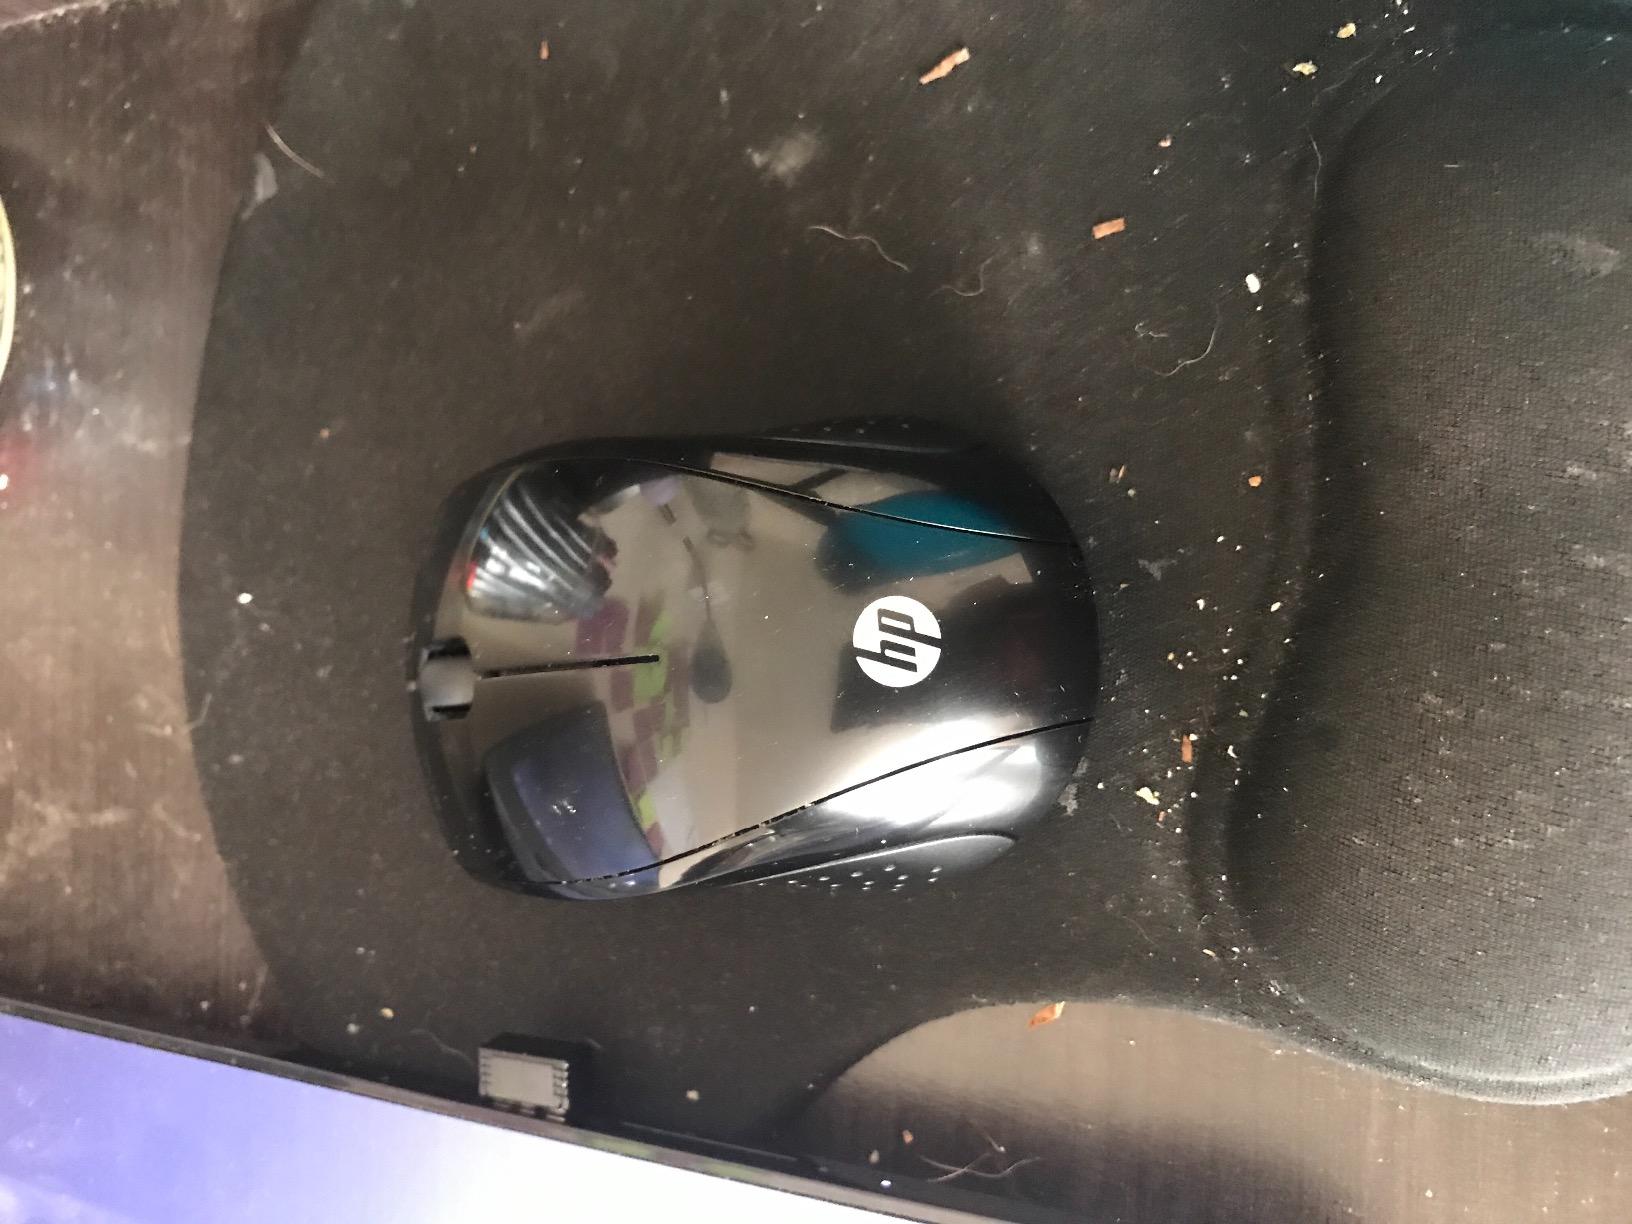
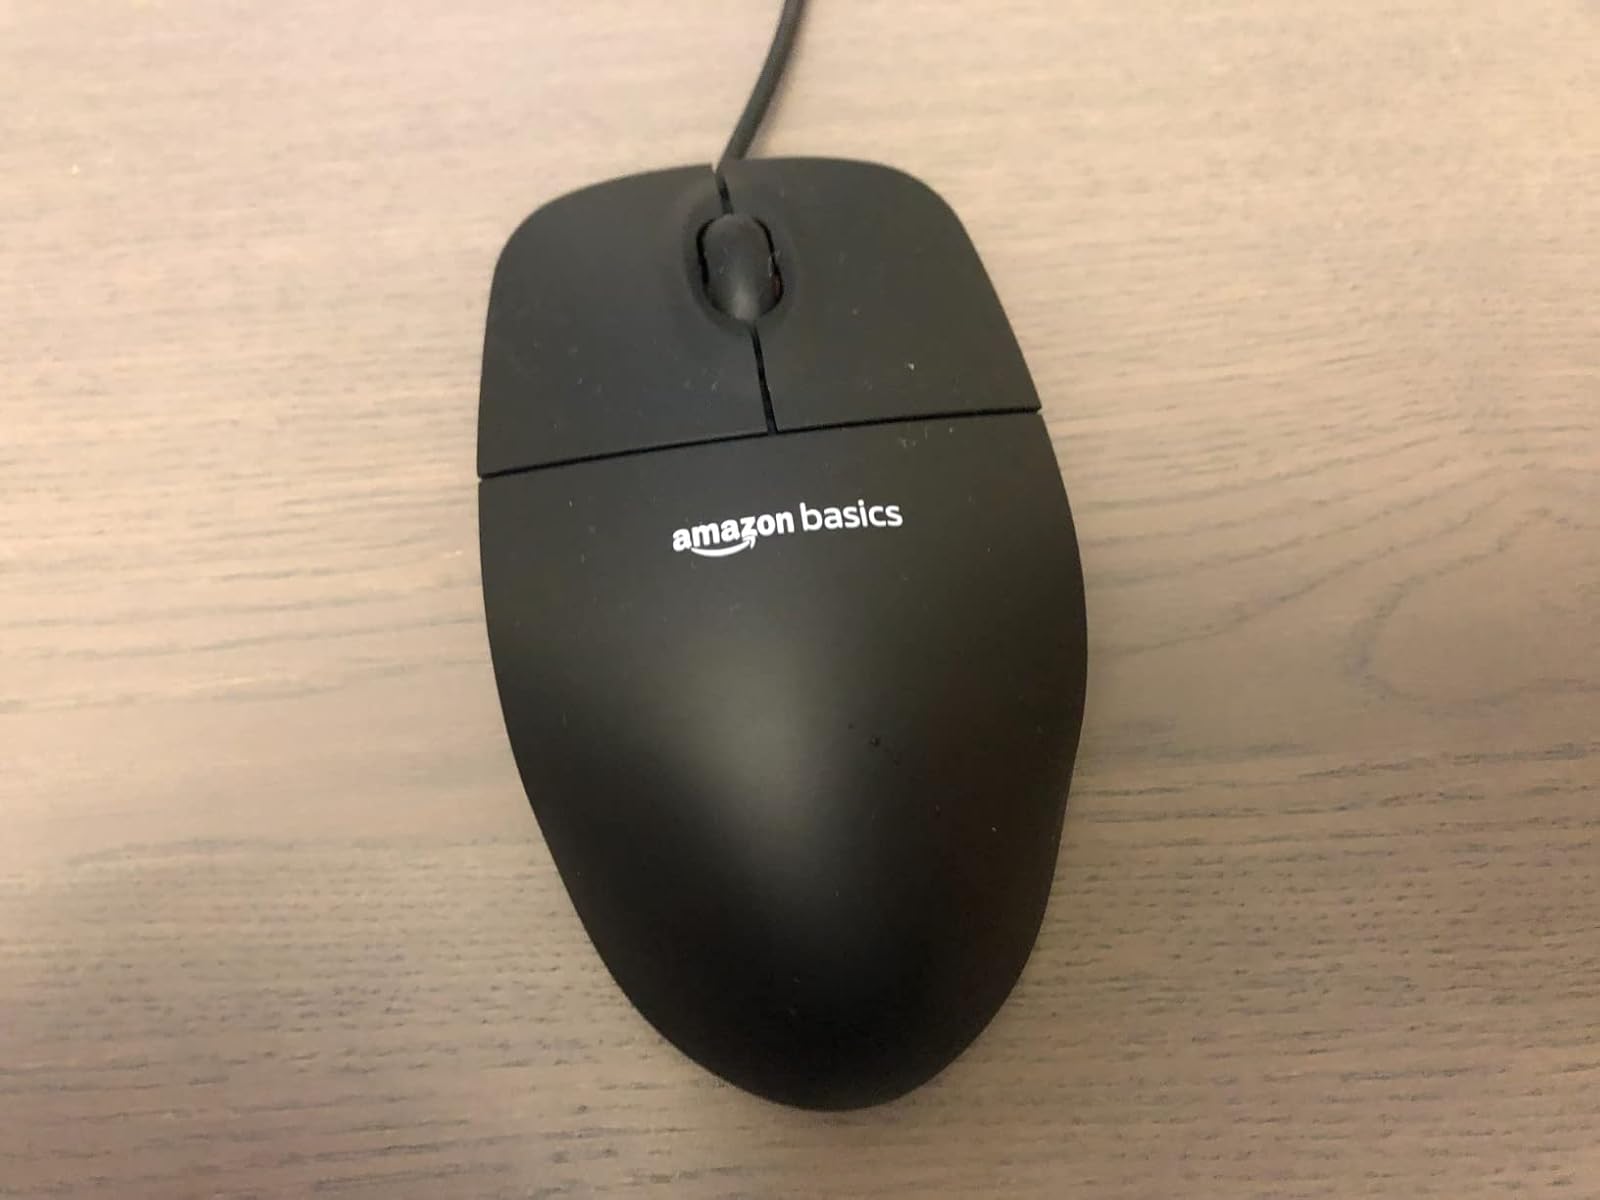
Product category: mouse
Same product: no